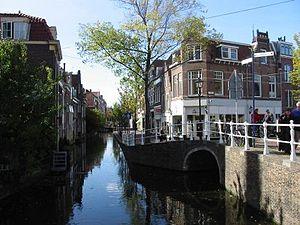
Philippe Baldée, en néerlandais Philips Baelde, en latin Philippus Baldaeus, est un pasteur protestant néerlandais baptisé le 24 octobre 1632 à Delft et mort en 1671 ou 1672 à Geervliet. Il a accompagné une force d'invasion néerlandaise à Jaffna durant l'occupation néerlandaise de Ceylan, et a été le premier européen à rendre compte de la vie, de la langue et de la culture des Tamouls du nord de l'île. Son récit, comparable au Mahavamsa, a immédiatement été publié en néerlandais et en allemand, avec de belles illustrations. Il a été publié en anglais par Ceylon Government Railway en 1960.